Englishkaran

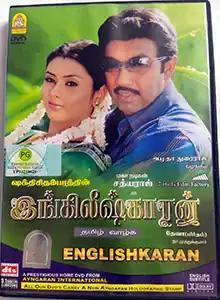
Official DVD cover

Englishkaran is a 2005 Tamil-language comedy film. It stars Sathyaraj, Madhumitha and Siva Balaji with Namitha in extended cameo role, while Vadivelu, and Santhanam play supporting roles. "Englishkaran" with the tagline "Tamizh Vazhga" is a film from the hit combo from Sathyaraj and Shakthi Chidambaram whose earlier ventures "Ennamma Kannu" and "Maha Nadigan" were hits. Englishkaran also has humour, glamour, many puns and is based on a strong theme paced with whimsy humour. The film opened to positive reviews.